Sophia Lillis

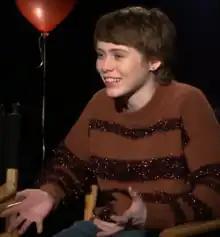

In 2018, Lillis appeared in the HBO television miniseries "Sharp Objects", in which she played a young Camille Preaker. In 2019, Lillis starred as teenage sleuth Nancy Drew in the Warner Bros. film adaptation of Nancy Drew and the Hidden Staircase. While the film received mixed to positive reviews, Lillis's performance was singled out for praise. She reprised her role as Beverly Marsh in "It: Chapter Two" in 2019.